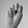
ASL letter: N